Swamp–Meadow Cabin (west)

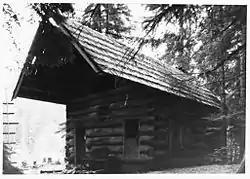
Swamp Meadow Cabin west

The Swamp–Meadow Cabin (west) is in North Cascades National Park, in the U.S. state of Washington. Constructed sometime in the early 1910s by the North Coast Mining and Milling Company, the cabin was a warm season residence used by company employees for storage and residence while working their mining claims on Thunder Creek. The -story cabin was constructed plainly of round hewn logs, square notched at the corners. The cabin is with an offset door at the east end, above which it is sheltered by the extension of the gable roof which is wood shingled. Swamp–Meadow Cabin (west) is near Swamp–Meadow Cabin (east), and both were placed on the National Register of Historic Places in 1989.